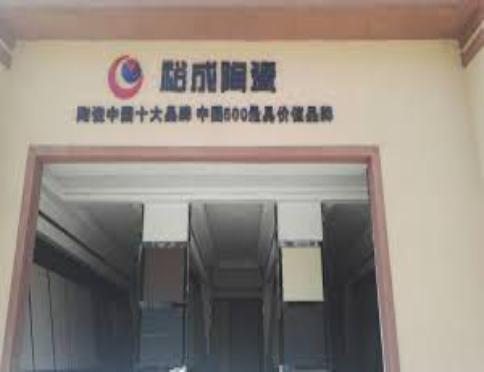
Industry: Others